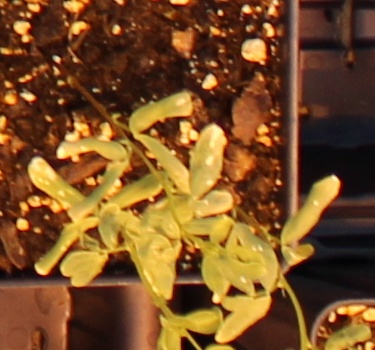
Label: Lentil